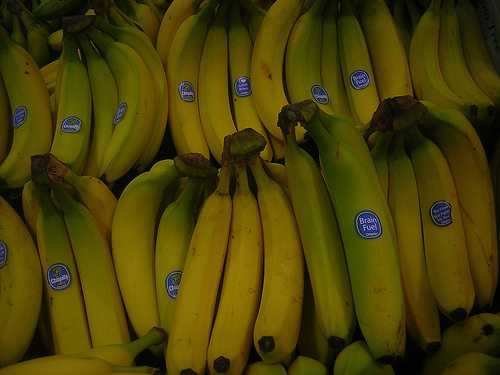
Label: Banana